Sunda Kingdom

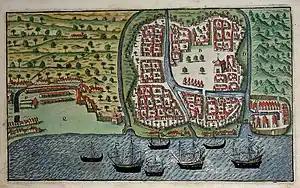
The Port of Banten in the 16th century. The Islamic Sultanate of Banten was responsible for the demise of Hindu Sunda Kingdom, and supplant it as the dominant polity in western parts of Java in the following centuries.

"Bujangga Manik" manuscript, written circa the second half of the 15th century reported that the eastern boundary of Sunda Kingdom realm was the Cipamali river in present-day Brebes. However, the Portuguese "Suma Oriental" in 1513 reported that the eastern border of Sunda Kingdom is located in the port of "Chemano" (Cimanuk), the estuarine of Manuk River. This means between 1450 and 1513 the kingdom has lost control of the area surrounding Cirebon, between Brebes and Indramayu on the northeastern part of the kingdom. This signifies the coastal Muslim Javanese push westward into once a traditional Sundanese territory, as Demak Sultanate was responsible as the patron for the rise of Cirebon.